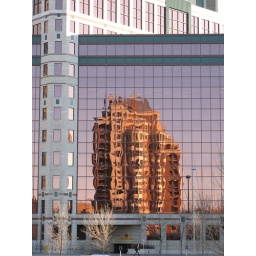
A simple picture of a condo tower reflected in an office building.